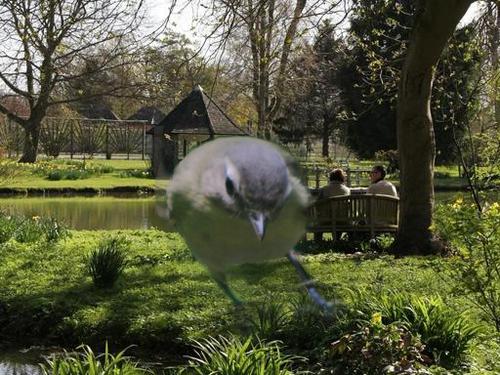
Bird species: Philadelphia_Vireo
Bird type: landbird
Background: land